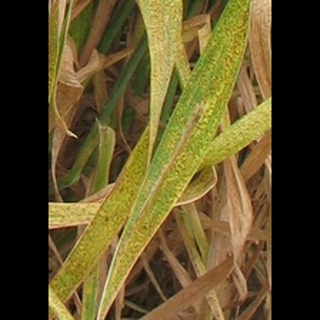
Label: wheat_brown_rust